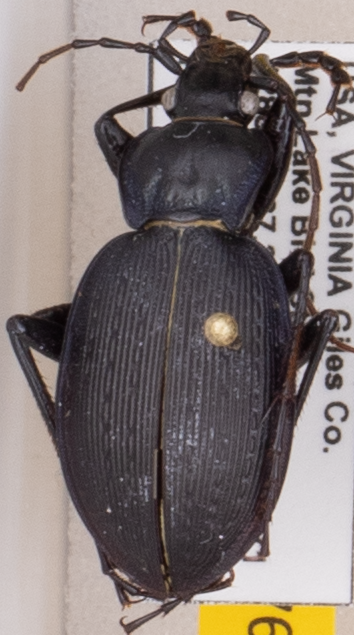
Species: Carabus goryi
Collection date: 2021-05-18
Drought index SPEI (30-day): -1.082
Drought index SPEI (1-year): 1.06
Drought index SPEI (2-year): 1.45